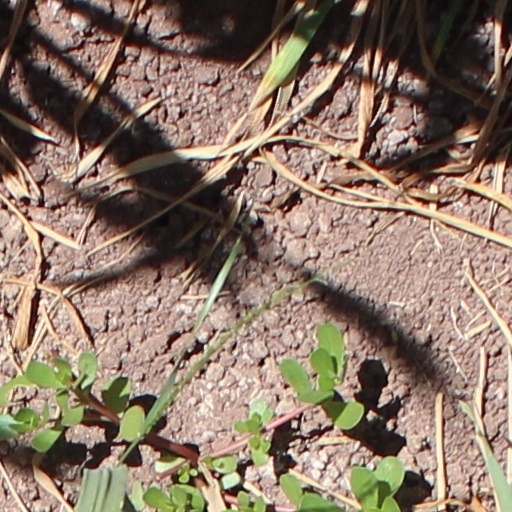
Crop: wheat